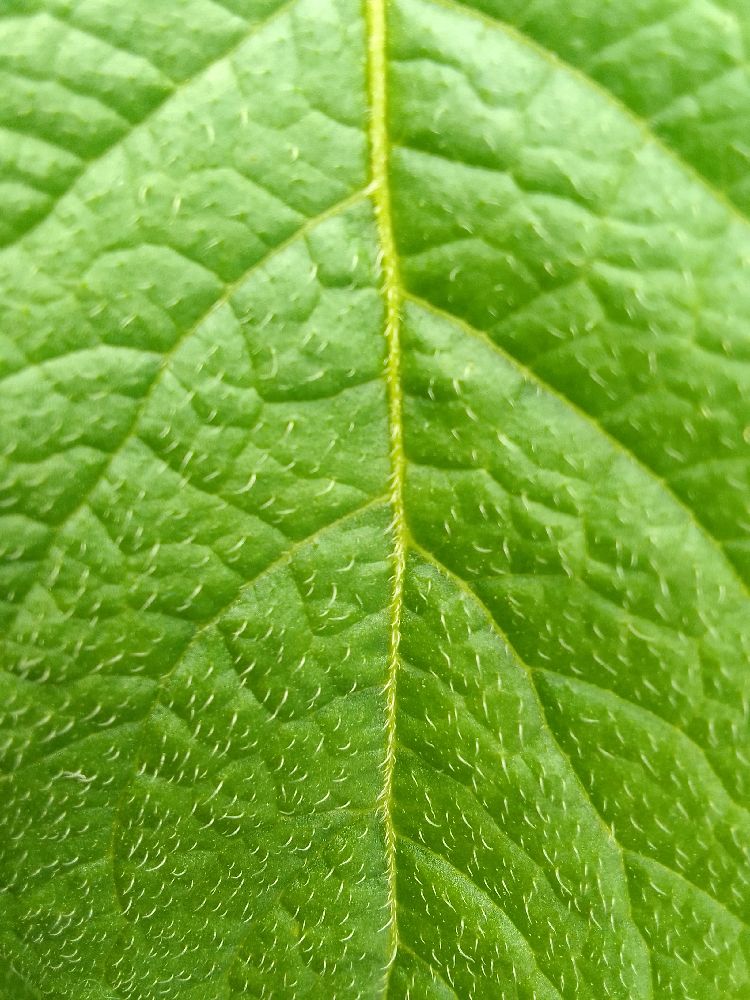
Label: Healthy